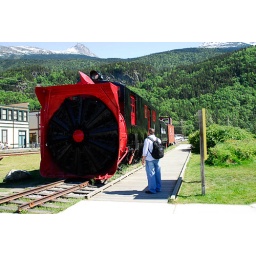
Snow plow on train car in Skagway